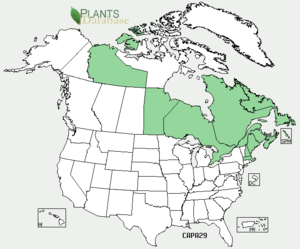
Le carex paléacé est une espèce de plante de la famille des Cyperaceae, originaire d’Amérique du Nord.